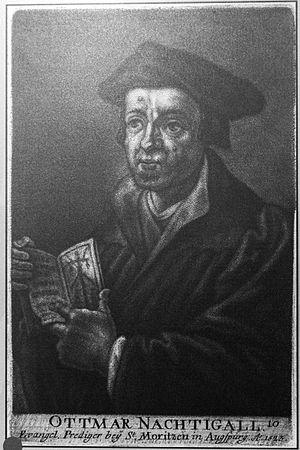
Ottmar Nachtgall (latinisé Ottomarus Luscinius, * 1480 à Strasbourg - † 1537 à Fribourg-en-Brisgau) fut un humaniste catholique alsacien, helléniste, connu pour ses nombreuses traductions grecques et latines. Après la Réforme protestante de Strasbourg il s'exila vers Augsbourg, puis à la chartreuse de Fribourg-en-Brisgau.
Ottmar Nachtgall est un humaniste catholique alsacien, helléniste, connu pour ses nombreuses traductions grecques et latines. Après la Réforme protestante de Strasbourg il s'exila vers Augsbourg, puis à la chartreuse de Fribourg-en-Brisgau.